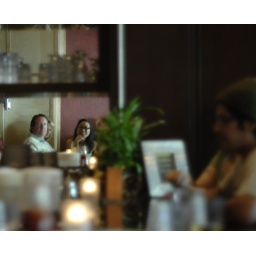
while waiting for our drinks, we saw ourselves in the bar mirror